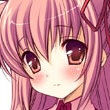
Portrait style: Anime Portrait